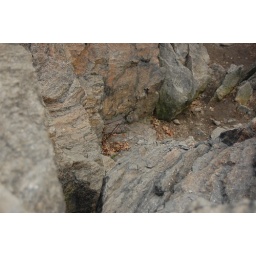
Could be a mountain but its a big rock in Central Park